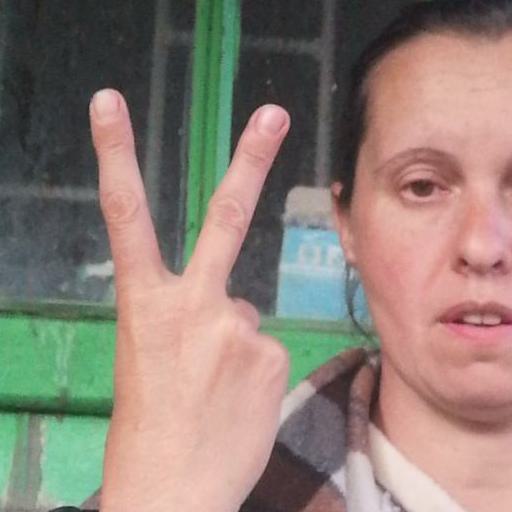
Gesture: peace_inverted